Self-anointing in animals

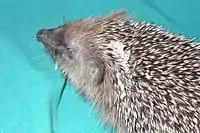
Frothy saliva visible on the head of a juvenile male European hedgehog after self-anointing

European hedgehogs ("Erinaceus europaeus") have been widely reported to self-anoint with a range of toxic and irritating substances, particularly when introduced to a new or strong-smelling substance. These substances include toad skin, tobacco, soap and faecal matter. The hedgehog chews and licks at these substances when it encounters them which produces frothy saliva-substance mix that the hedgehog then spreads onto its spines.